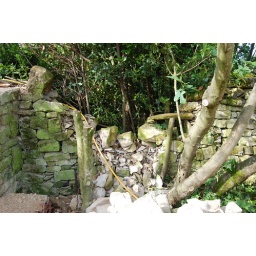
Here is a close up of the collapsed wall in the car park area.